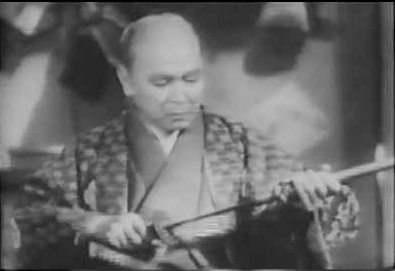
เรียวซุเกะ คะกะวะ

ไฟล์:Chikemuri Takada no Baba 3.jpg|thumb
เรียวซุเกะ คะกะวะ (10 ตุลาคม ค.ศ. 1896 - 17 เมษายน ค.ศ. 1987) เป็นนักแสดงชายชาวญี่ปุ่น#cite note-citwf-1|1#cite_note-citwf-1|1
== ผลงานที่ได้รับการคัดเลือก ==
* "Story of a Beloved Wife" (1951)
* "Dedication of the Great Buddha" (1952)
* "Gate of Hell" (1953)
* "Ugetsu" (1953)
* "Sansho the Bailiff" (1954)
* "The Second Son" (1955)
* "The Renyasai Yagyu Hidden Story" (1956)
* "The Loyal 47 Ronin" (1958)
* "Samurai Vendetta" (1959)
* "Scar Yosaburo" (1960)
* "The Sword of Doom" (1966) as Dansho Tsukue
== แหล่งข้อมูลอื่น ==
*
หมวดหมู่:บุคคลที่เกิดในปี พ.ศ. 2439
หมวดหมู่:บุคคลที่เสียชีวิตในปี พ.ศ. 2530
หมวดหมู่:นักแสดงภาพยนตร์ชายชาวญี่ปุ่น